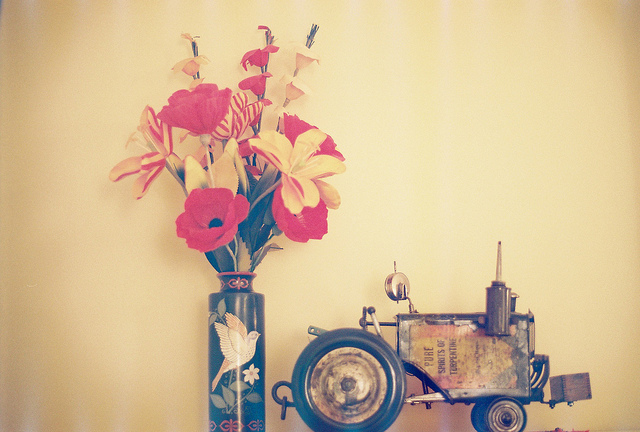
user: Given an image and a question. Answer the question in a short answer. Question: What in the photo suggests the photographer likes farm things? Short Answer:
assistant: tractor